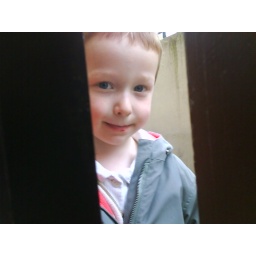
A boy by the door